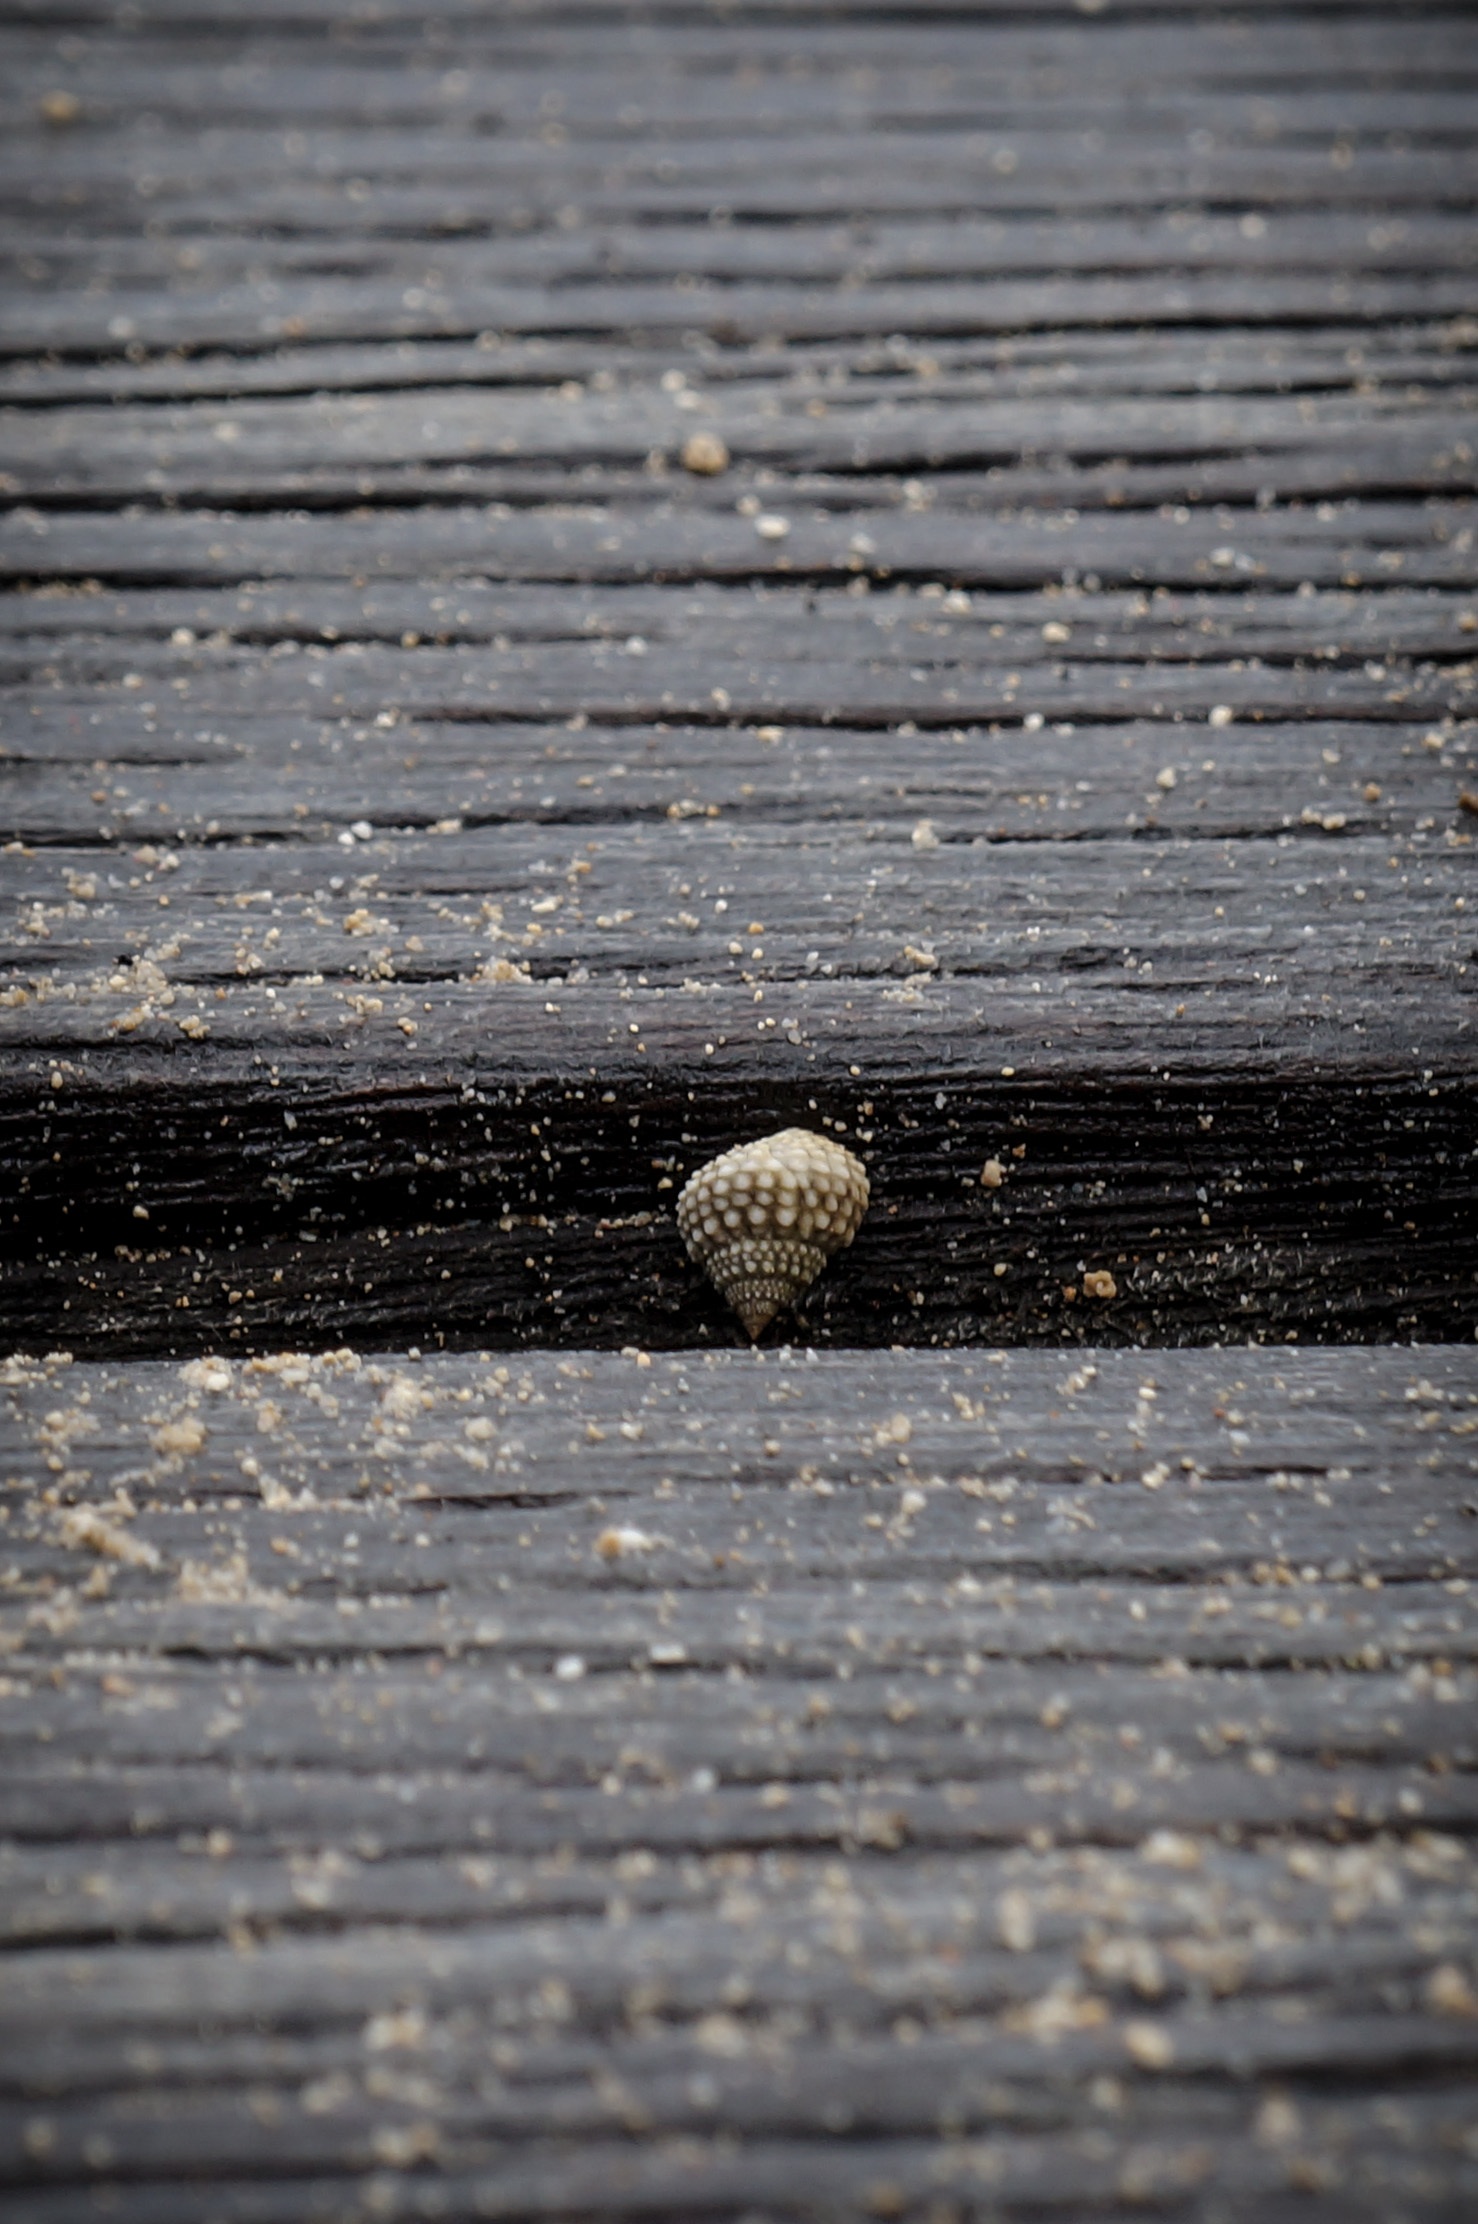
nature, rock, snow, winter, light, wood, sunlight, morning, texture, leaf, floor, wall, reflection, weather, soil, close up, macro photography